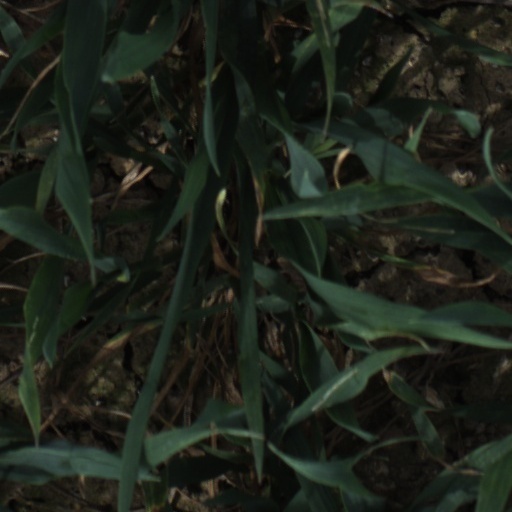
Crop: wheat